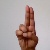
The image shows a hand gesture representing the letter 'U' in Indian Sign Language.